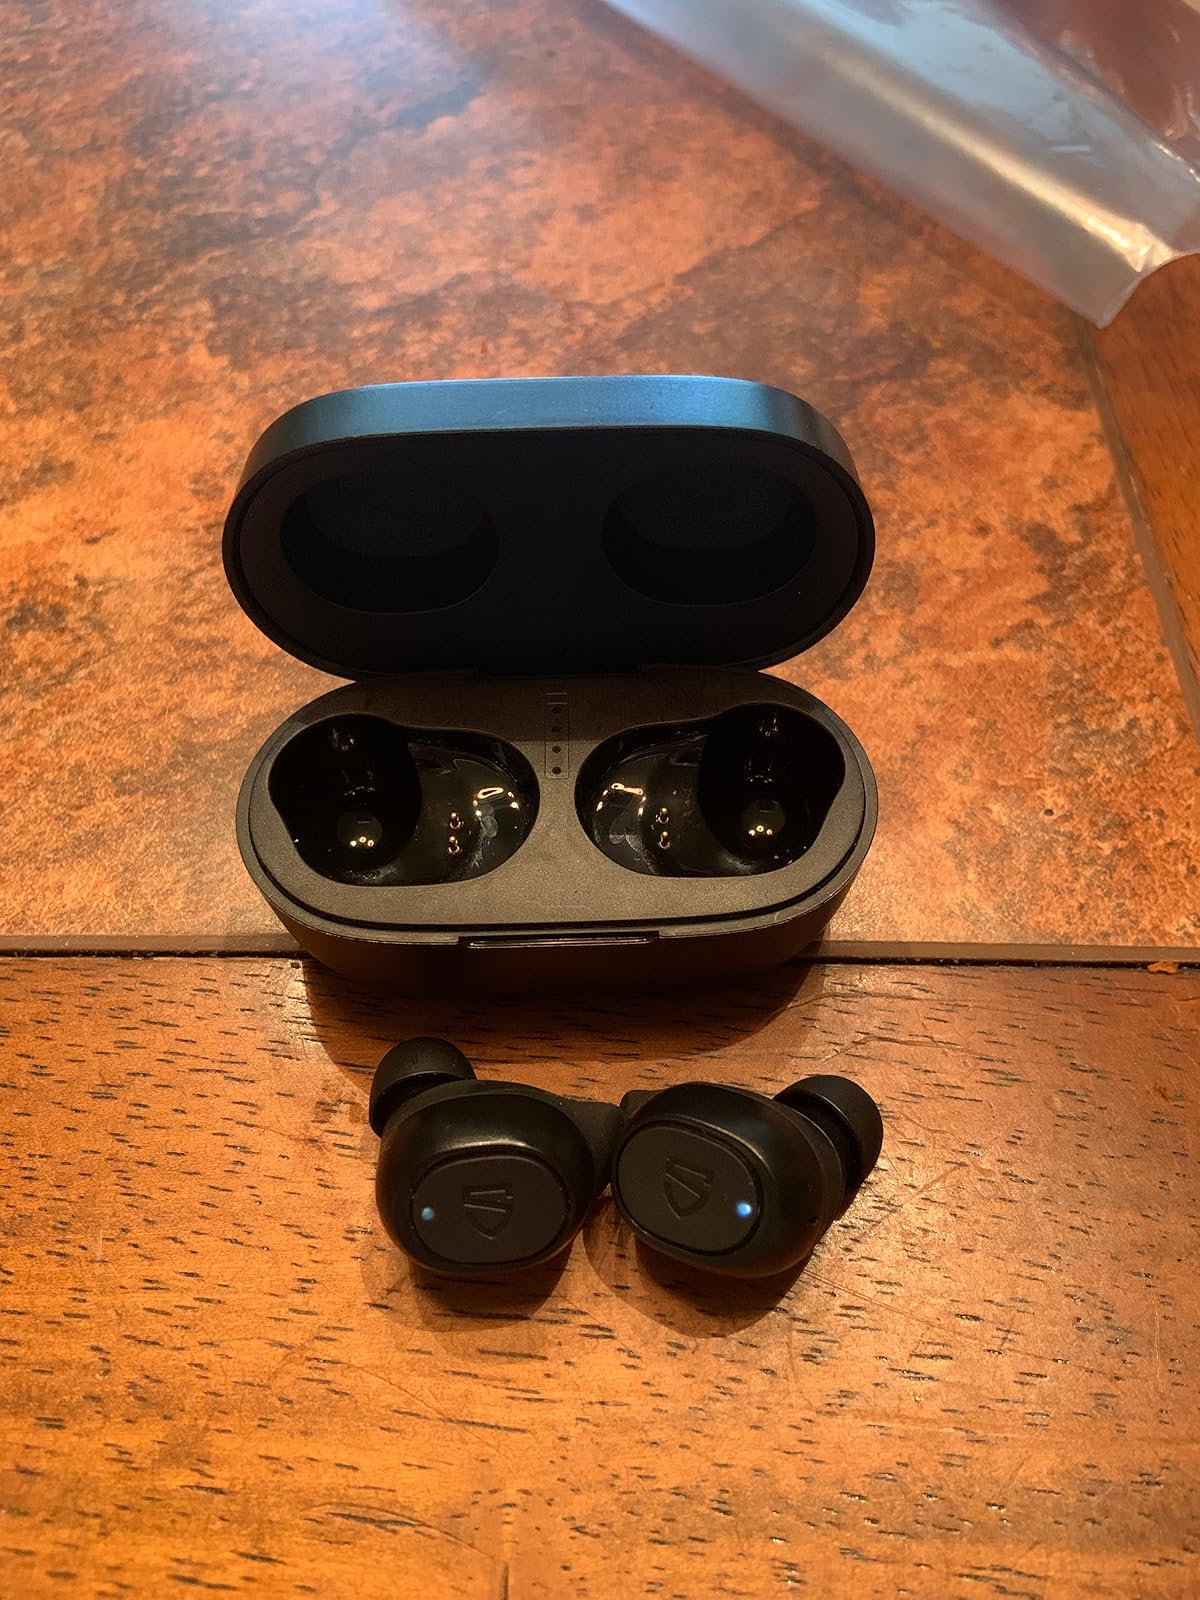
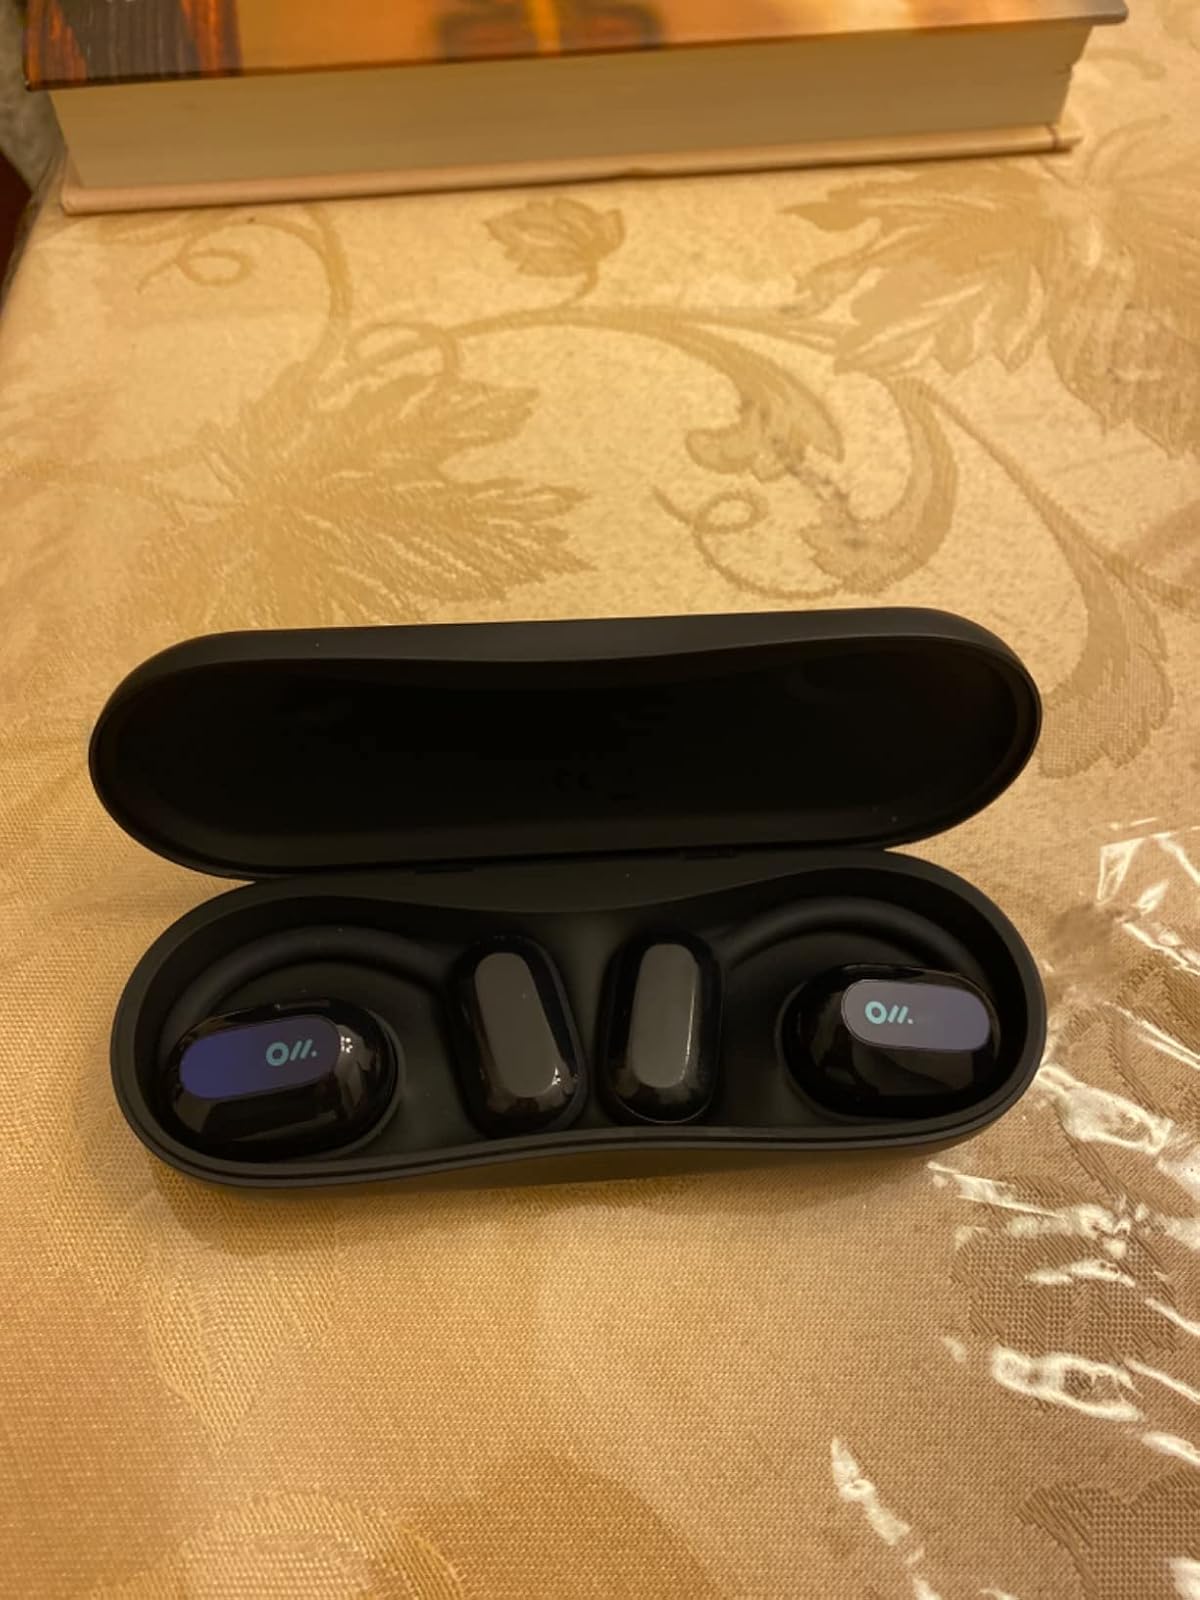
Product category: earbuds
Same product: no